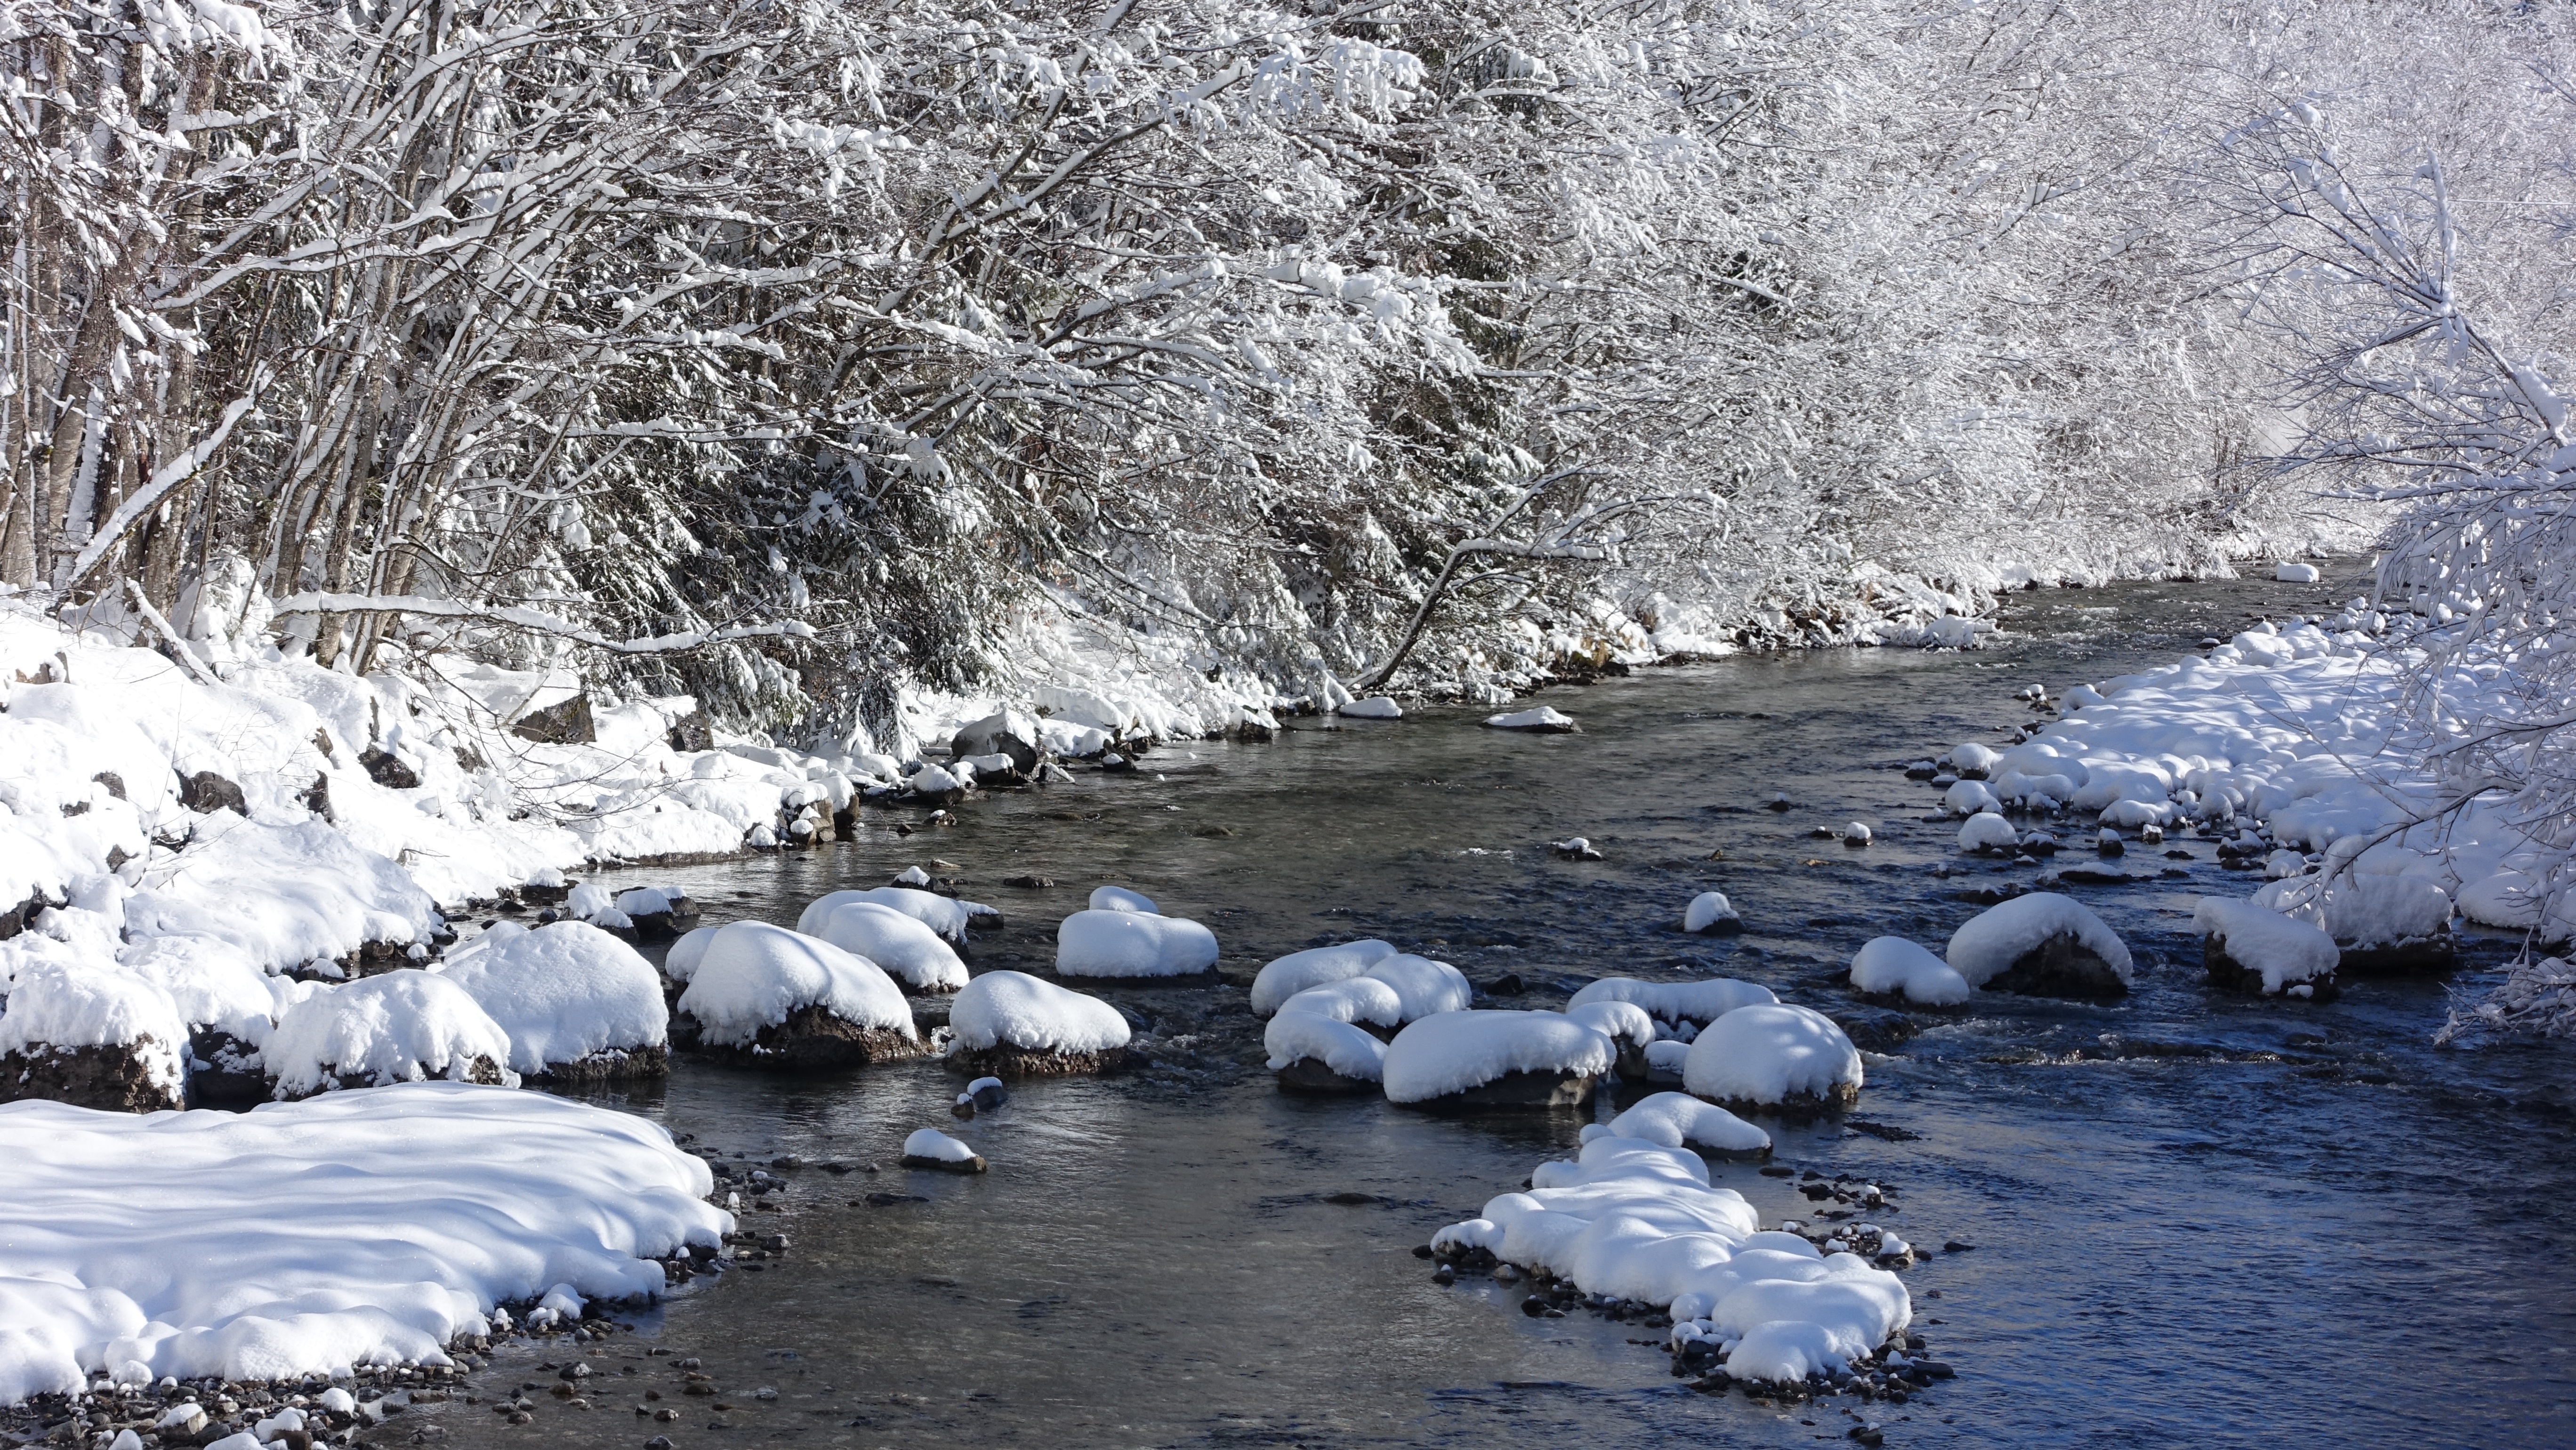
landscape, water, snow, winter, frost, river, ripe, stream, ice, weather, rapid, snowy, season, body of water, bach, wintry, freezing, light and shadow, allg u